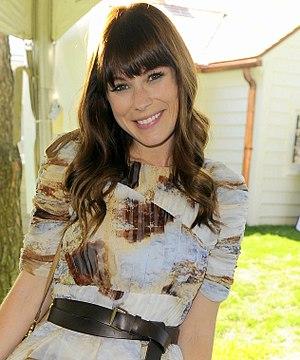
Meghan Heffern est une actrice canadienne née le 3 octobre 1983 à Edmonton au Canada. Elle réside maintenant à Toronto. Elle est surtout connue pour son rôle d'Ashley dans American Pie : Campus en folie.